Walther LGR

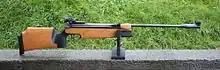
Walther LGR, the basic model

The LGR Match was a more luxurious model and had a raised sightline as standard. The walnut stock has a higher comb to fit the raised sightline.